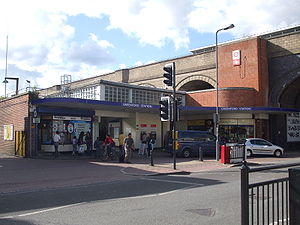
Central line / Stationer / Åbne stationer
Greenford
Central line er en London Underground-bane, der løber gennem det centrale London, fra Ealing og Ruislip i vest til Epping, Essex i nordøst. Banen er farvet rød på netværkskortet og betjener 49 stationer på 74 km. Den er den længste Underground-bane. Den er også den ene af kun to baner i Underground-netværket, der krydser Greater Londons grænse. Den anden er Metropolitan line. Som en af Londons dybtliggende tube-jernbaner er togene mindre end dem på de britiske fjernbaner.